Shady Hollow, Texas

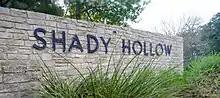

In 1972 Austin Savings and Loan Owners began development on of land. In 1978 the homeowners organized the Shady Hollow Homeowners Corporation to counter what they believed was misrepresentation from the developer. The homeowners accused Austin Savings and Loan Owners of installing development more dense than advertised. The two groups formed an agreement, resulting in the creation of parks and recreational facilities along Slaughter Creek; this included the Park on Doe Run. The CDP also received several amenities, including a community center, tennis courts, and a basketball court. In 1984, as per the agreement, Austin Savings and Loan Owners deeded the park and recreational facilities to the Shady Hollow Homeowners Corporation.